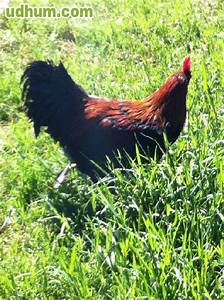
Label: chicken